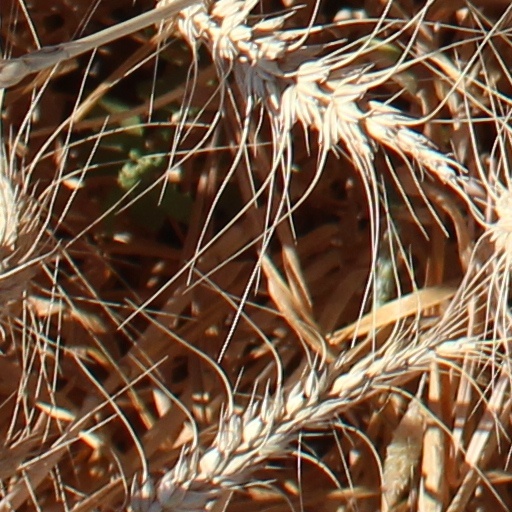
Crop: wheat